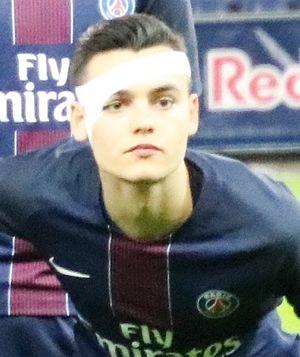
Alec Georgen, né le 17 septembre 1998 à Clamart, est un footballeur français qui évolue au poste d'arrière droit à l'AJ Auxerre. Il est représenté depuis 2016 par l'agent de joueurs Mino Raiola.